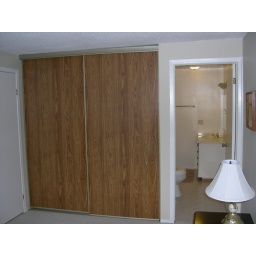
Large sliding doors to closet in main bedroom and access to full ensuite bathroom